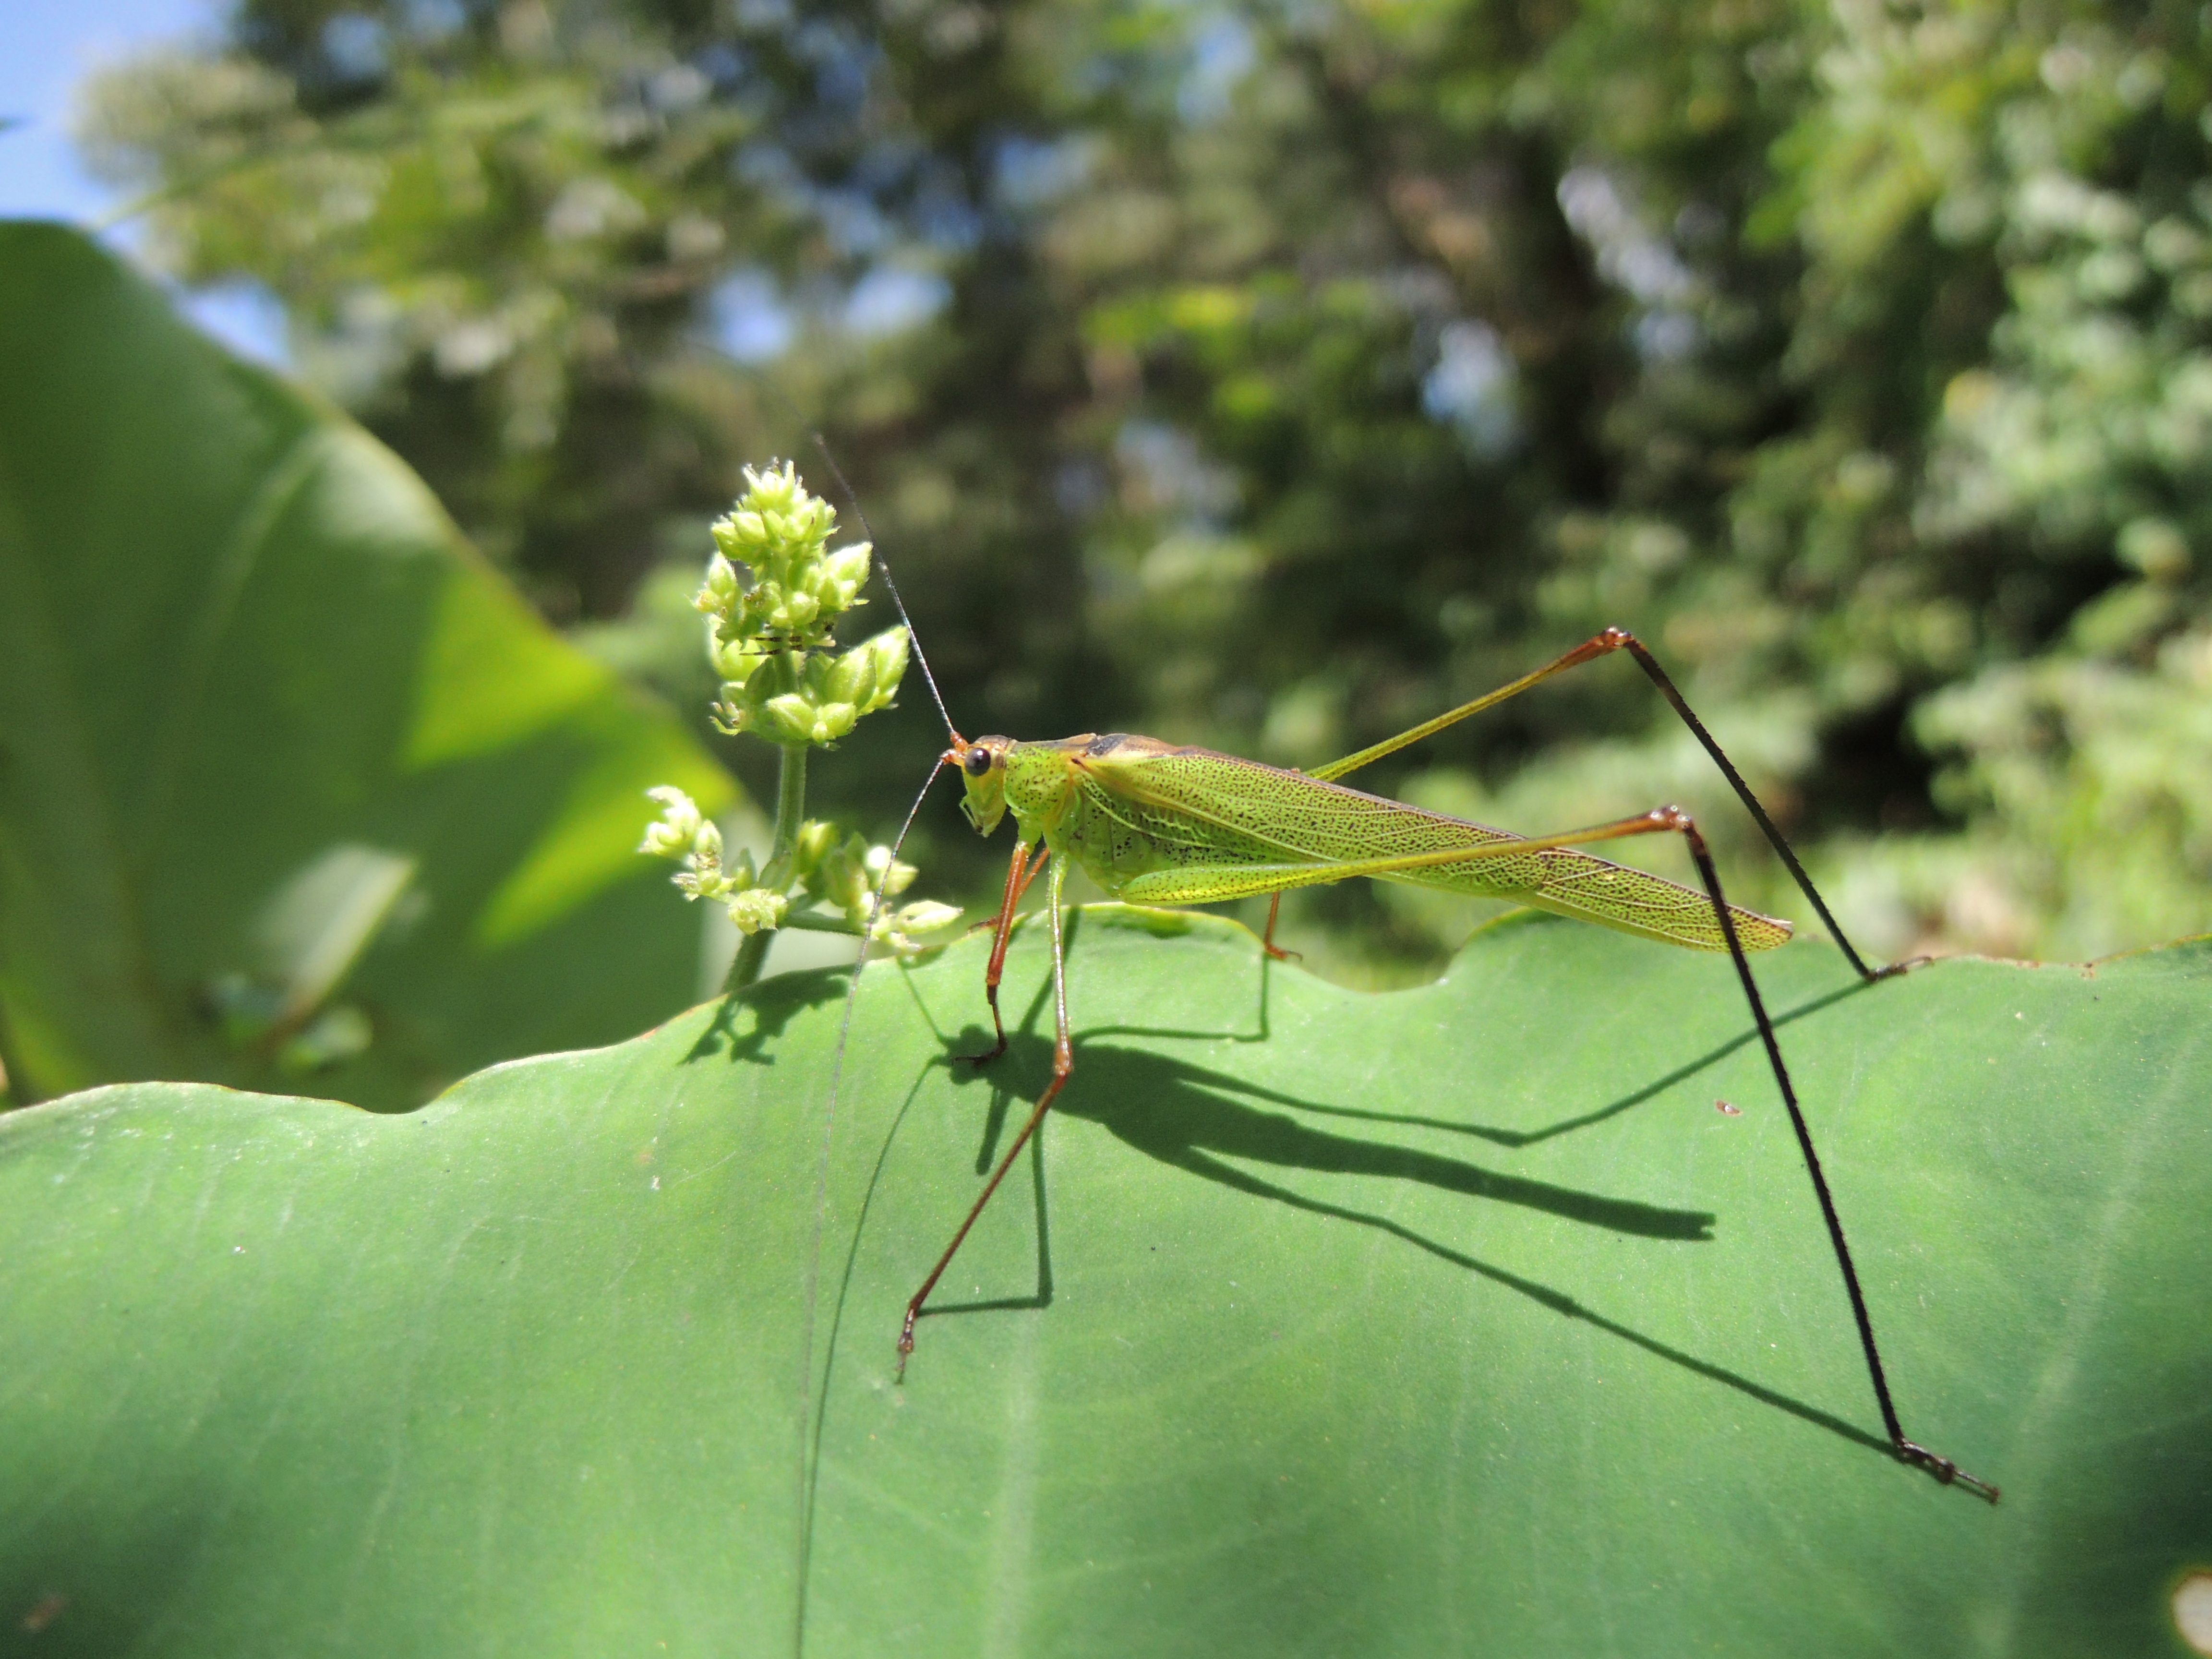
nature, wing, leaf, green, insect, fauna, invertebrate, close up, mantis, dragonfly, damselfly, grasshopper, macro photography, arthropod, taro, plant stem, dragonflies and damseflies, cricket like insect, the chi